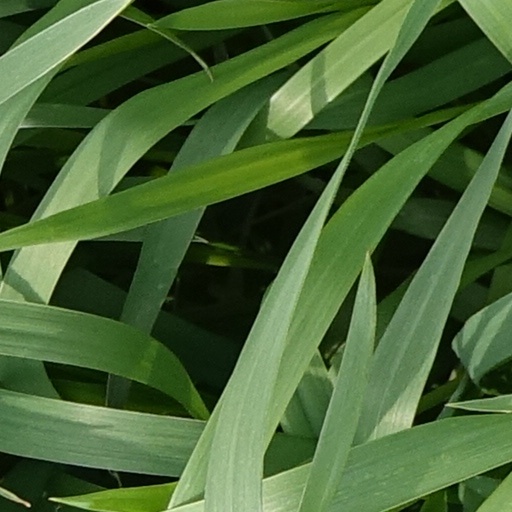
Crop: wheat